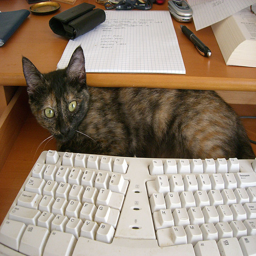
A cat lying on a desk behind a keyboard
A colorful cat is laying near a keyboard on a desk.
A small cat is sitting behind the keyboard on the desk.
A cat is laying in front of a white keyboard
A cat laying behind a strange looking keyboard.